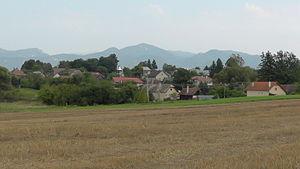
Veľký Čepčín est un village de Slovaquie situé dans la région de Žilina.